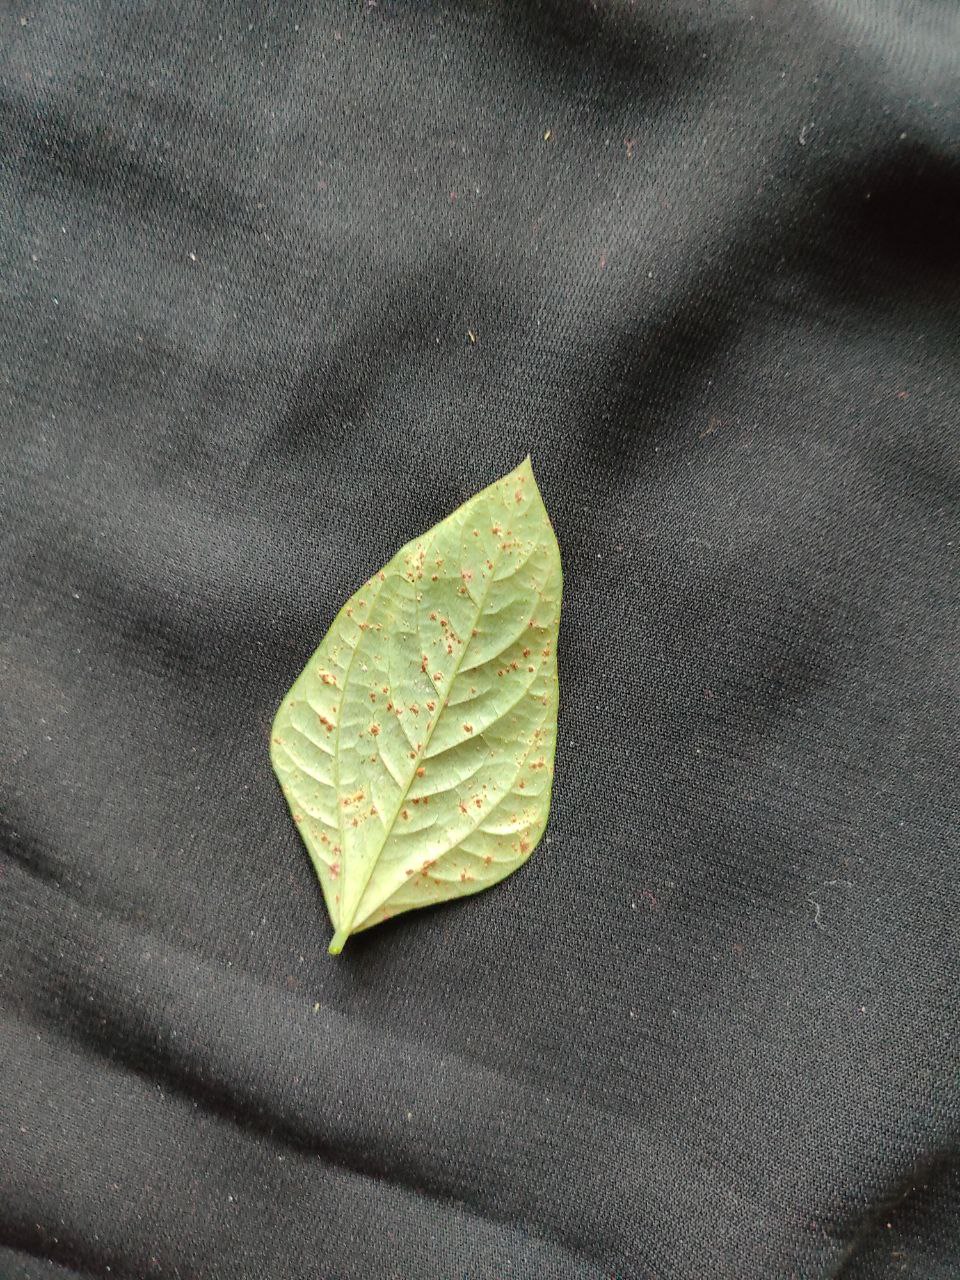
Crop: cowpea
Leaf condition: Septoria leaf spot